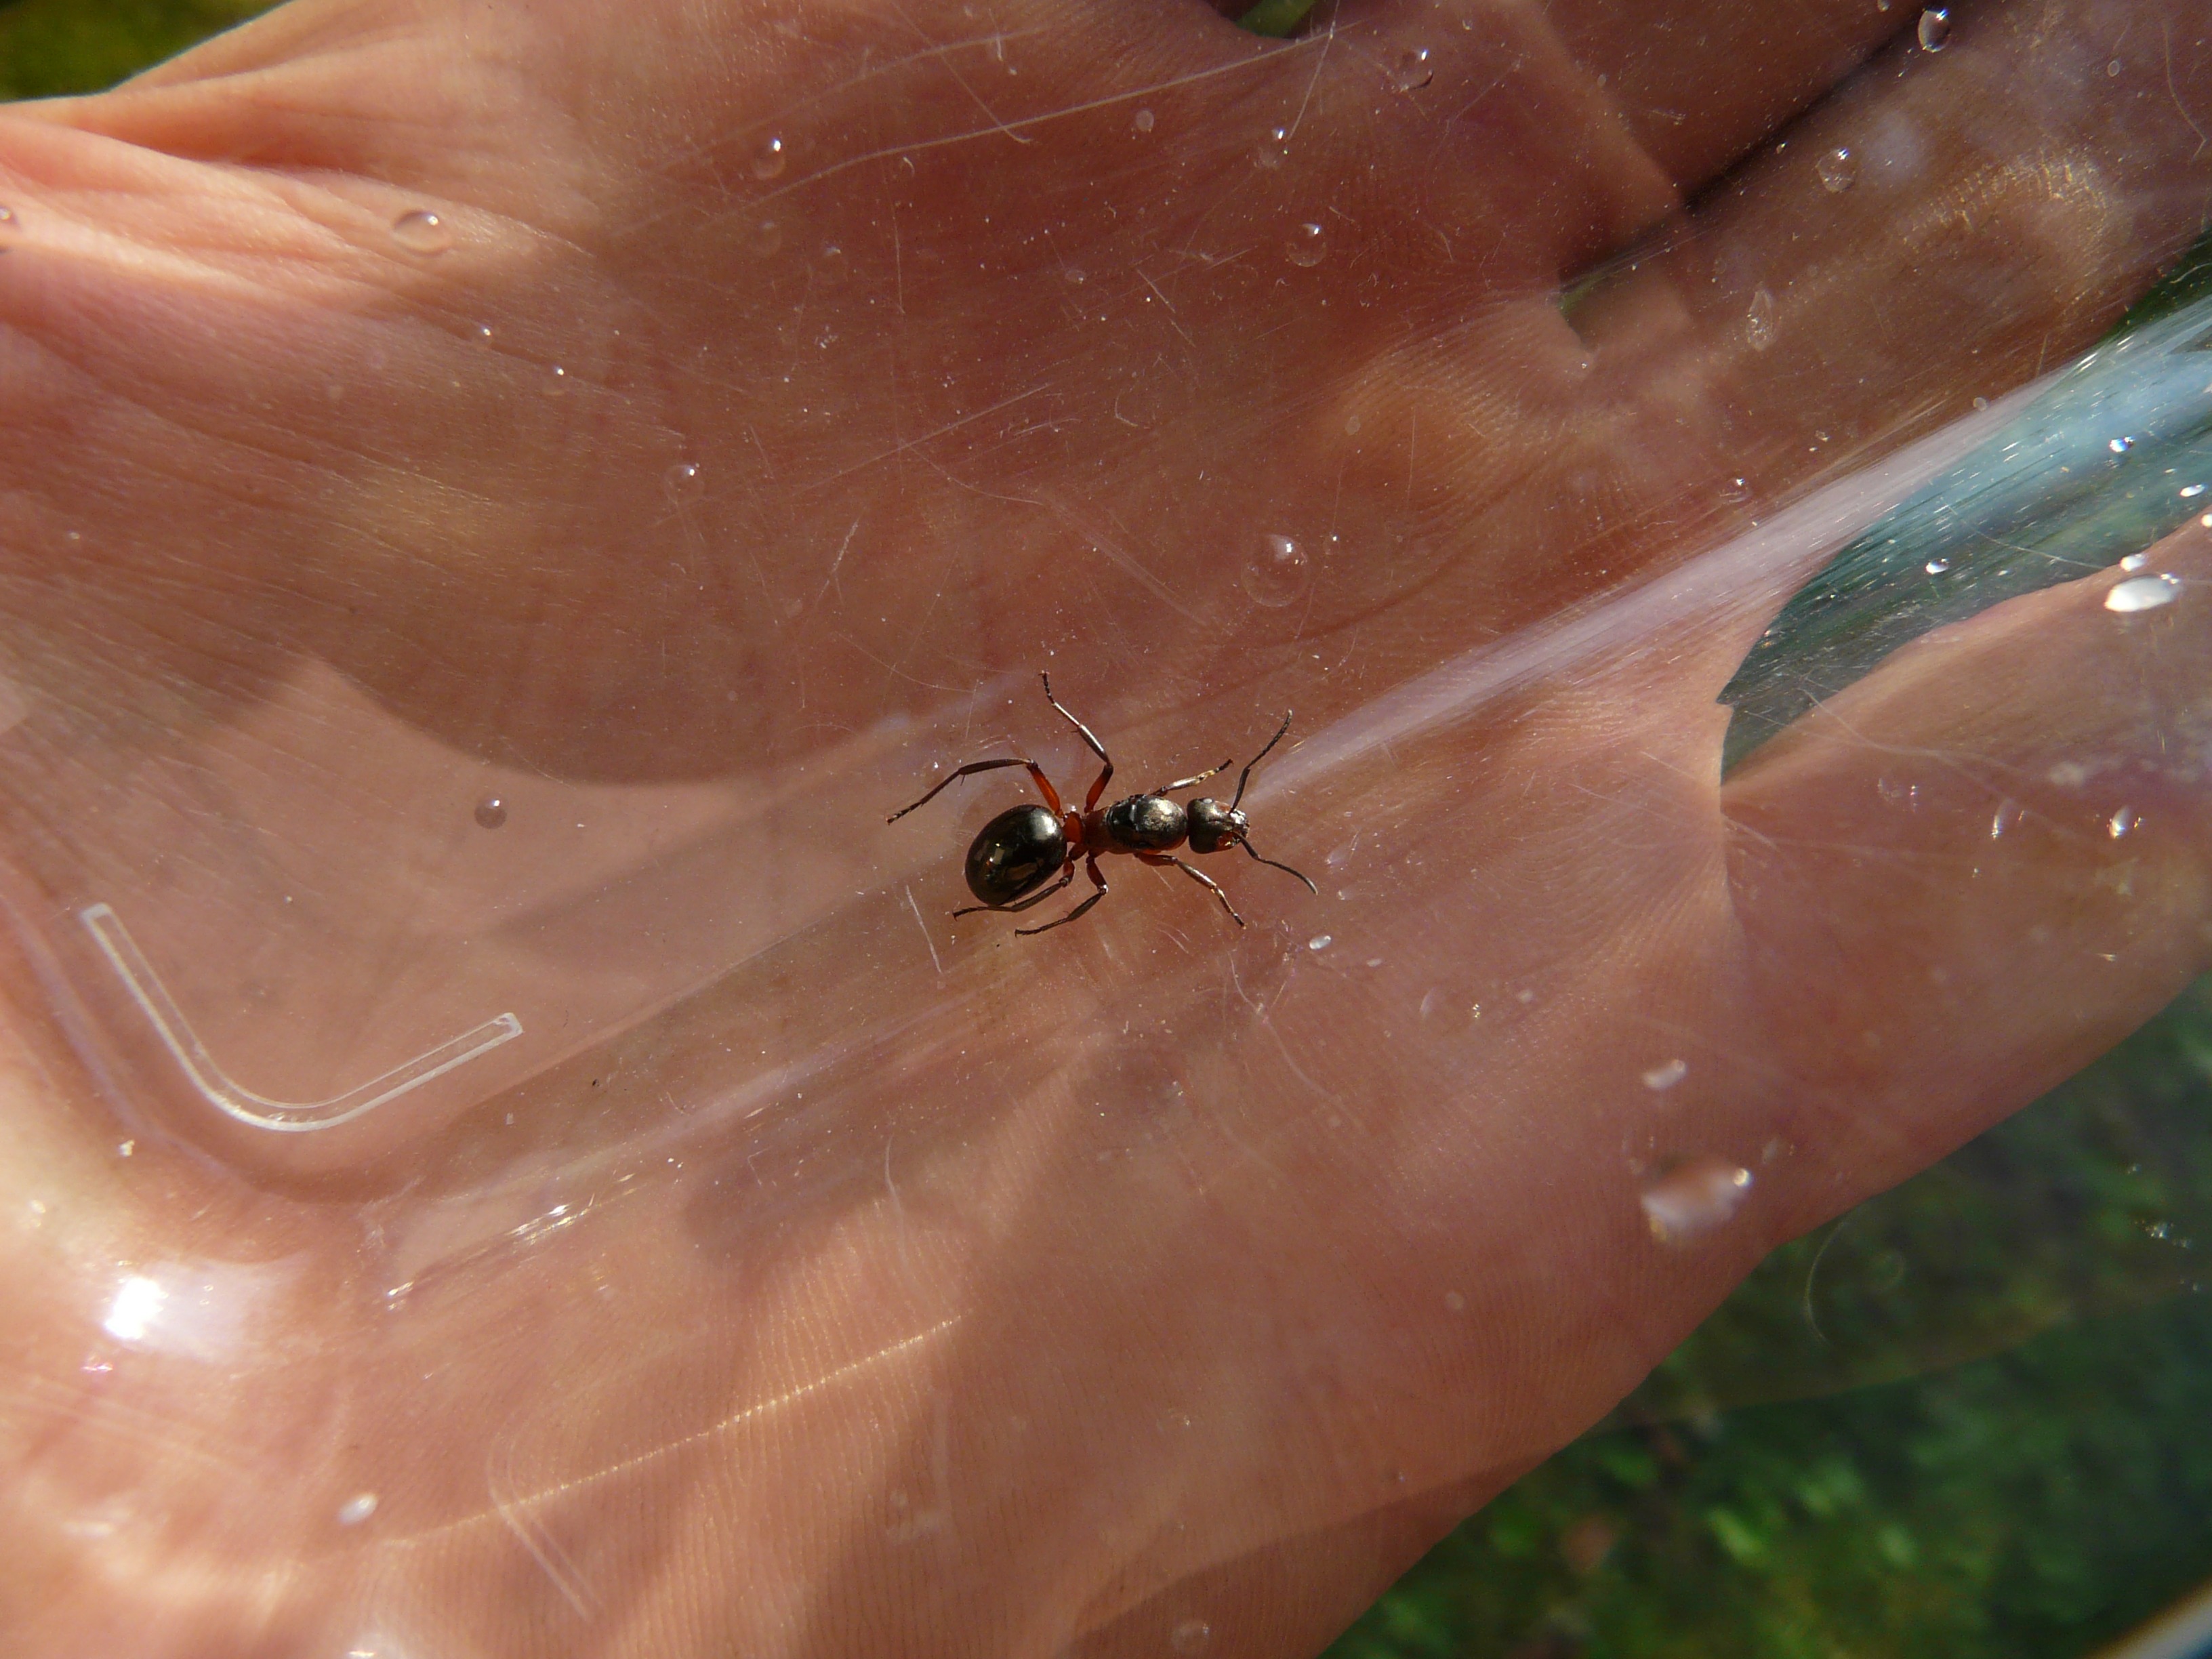
hand, nature, leaf, insect, biology, fauna, invertebrate, close up, organ, ant, pest, macro photography, ant queen, wood ant, red wood ant, formica polyctena, forest ant queen